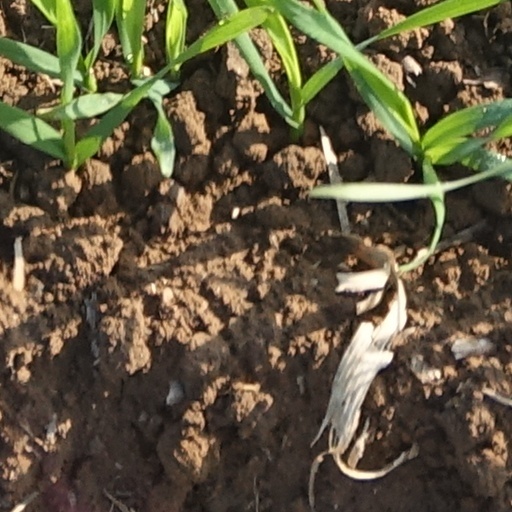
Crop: wheat